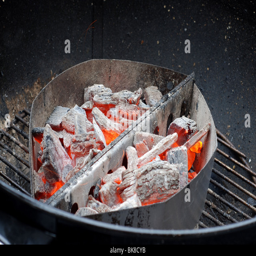
burning charcoal in a grill